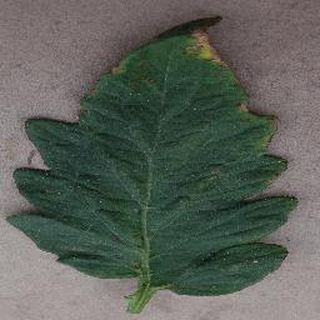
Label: tomato_bacterial_spot